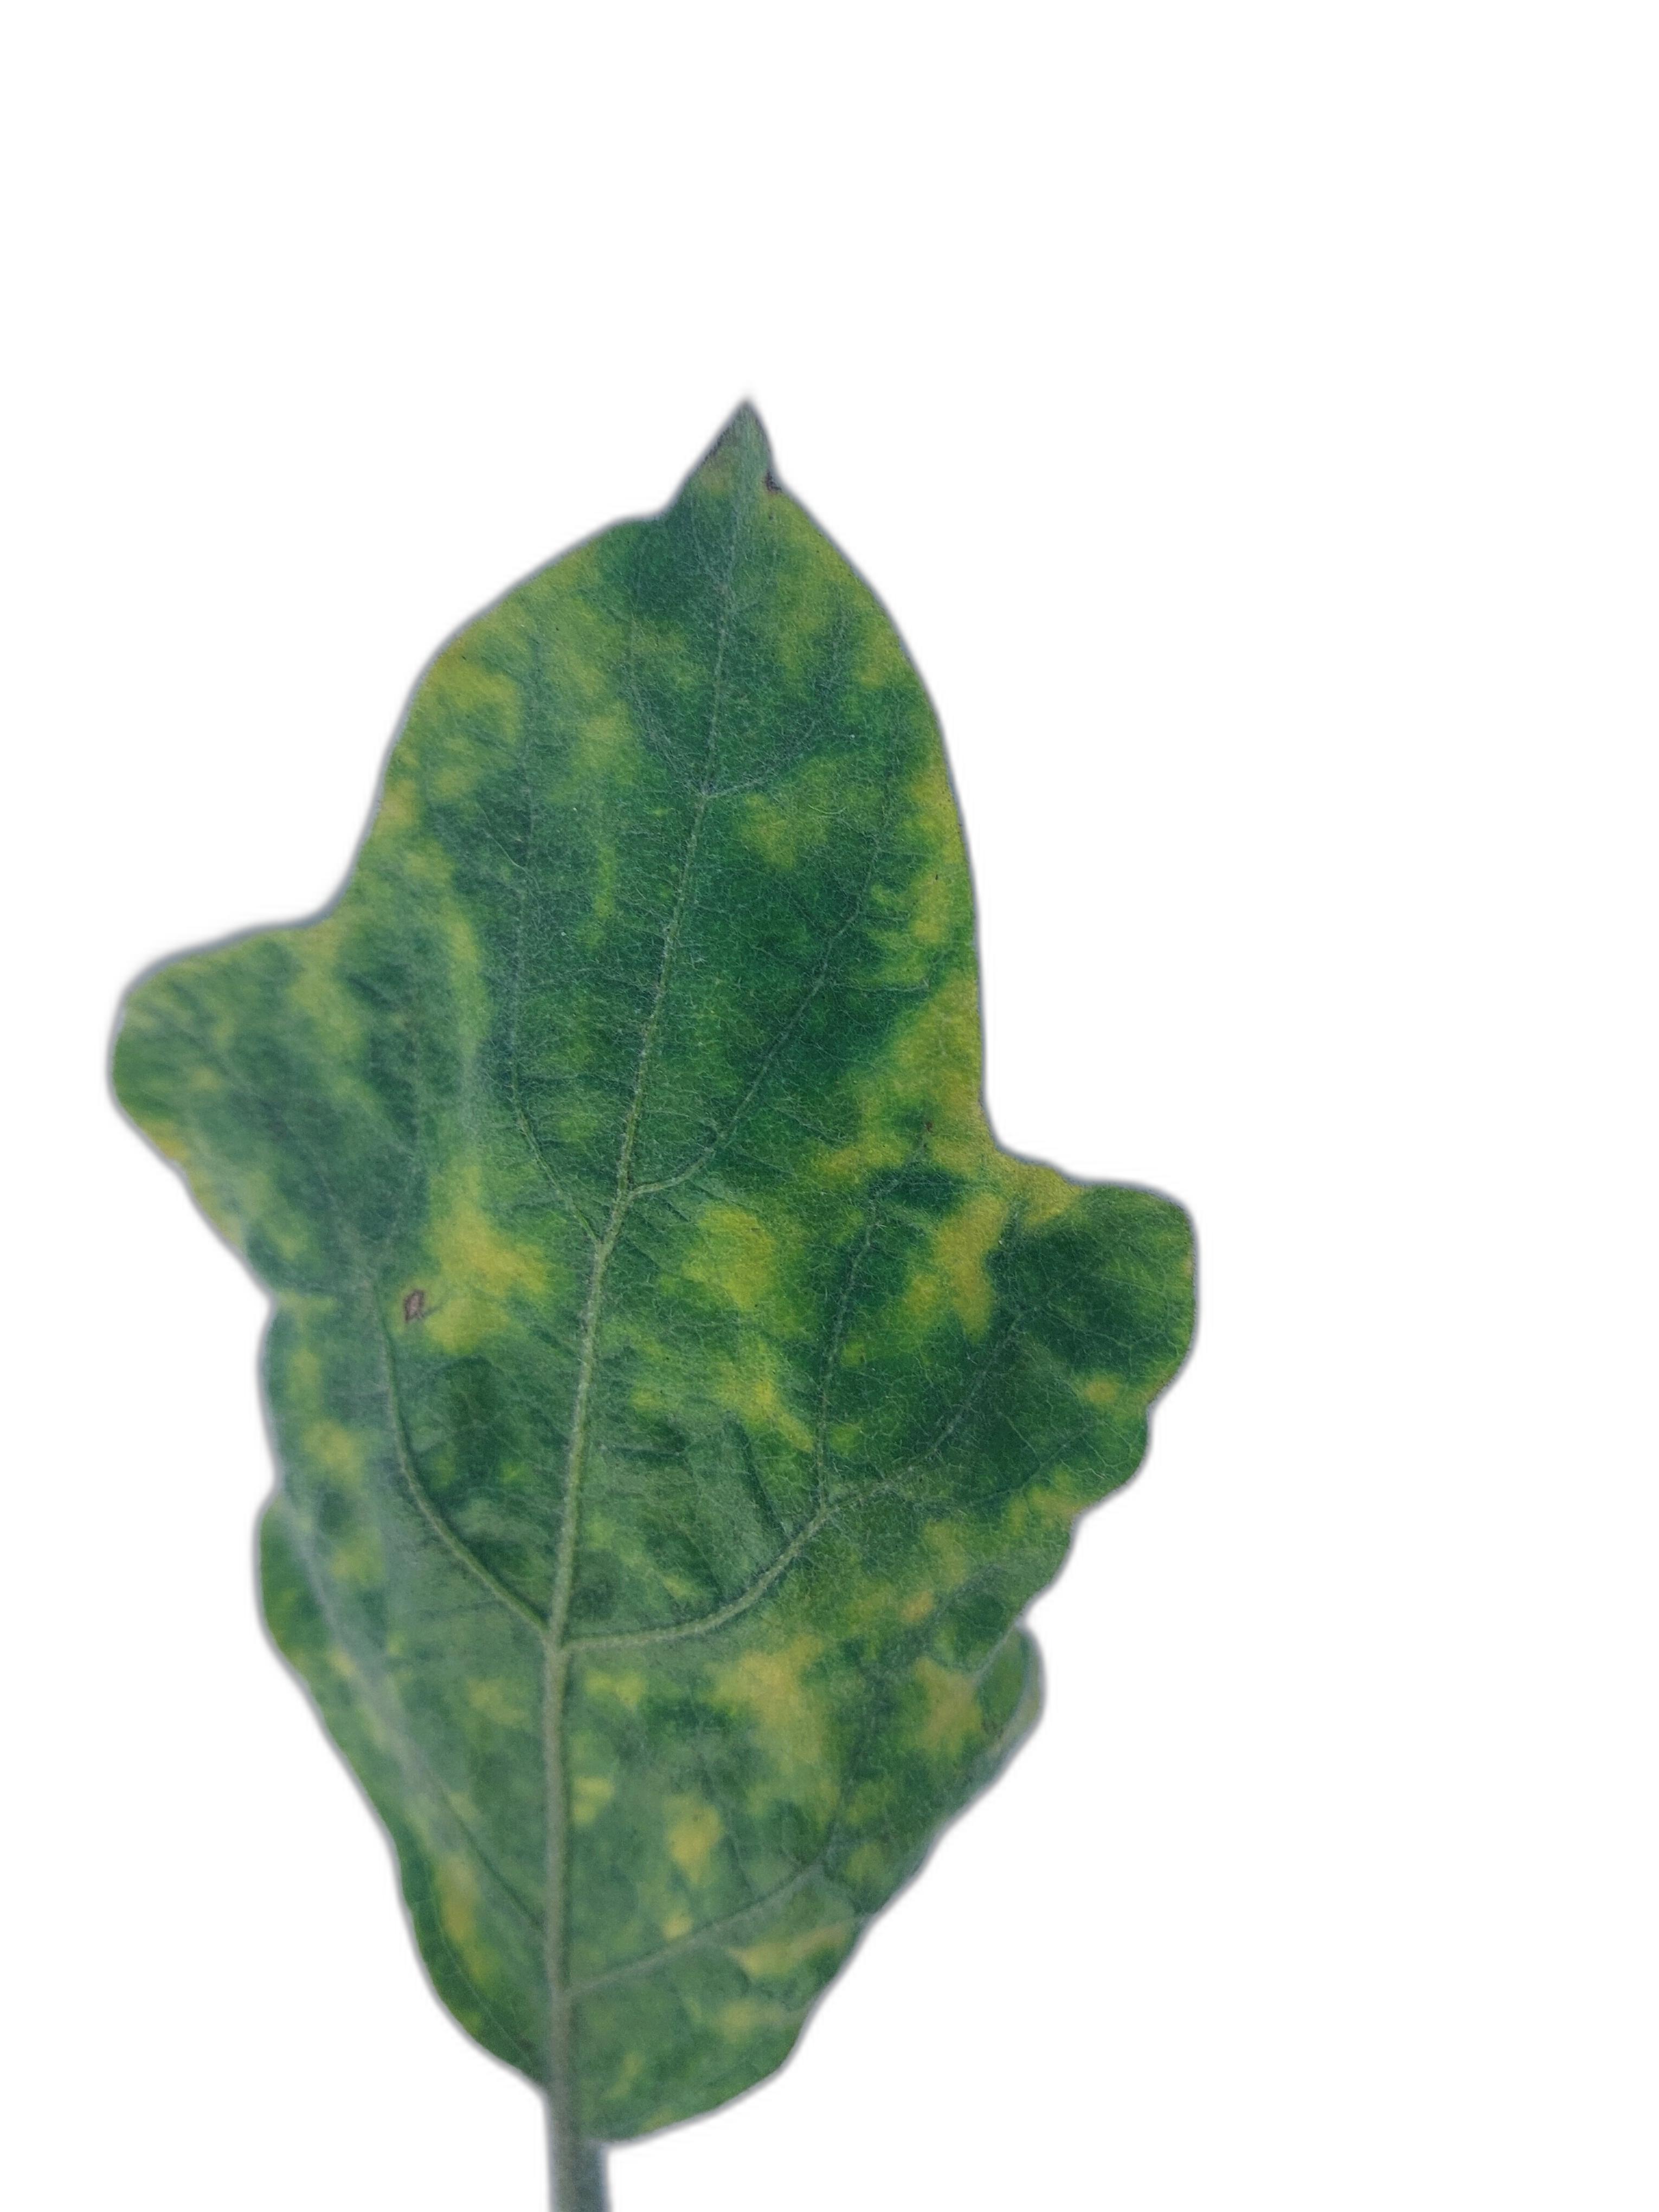
Label: Mosaic Virus Disease